André Riou

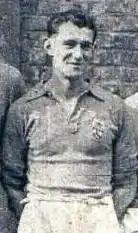
André Riou in 1943

André Riou (8 August 1918– 5 October 2005), nicknamed , was a French footballer.